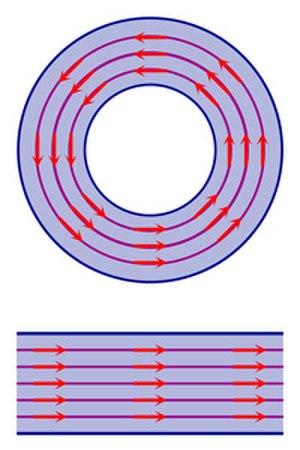
Considtions nécesssaires pour le théorème du point fixe de Brouwer
En mathématiques, et plus précisément en topologie algébrique, le théorème du point fixe de Brouwer fait partie de la grande famille des théorèmes de point fixe, qui énoncent que si une fonction continue f vérifie certaines propriétés, alors il existe un point x₀ tel que f = x₀. La forme la plus simple du théorème de Brouwer prend comme hypothèse que la fonction f est définie sur un intervalle fermé borné non vide I et à valeurs dans I. Sous une forme plus générale, la fonction est définie sur un convexe compact K d'un espace euclidien et à valeurs dans K.